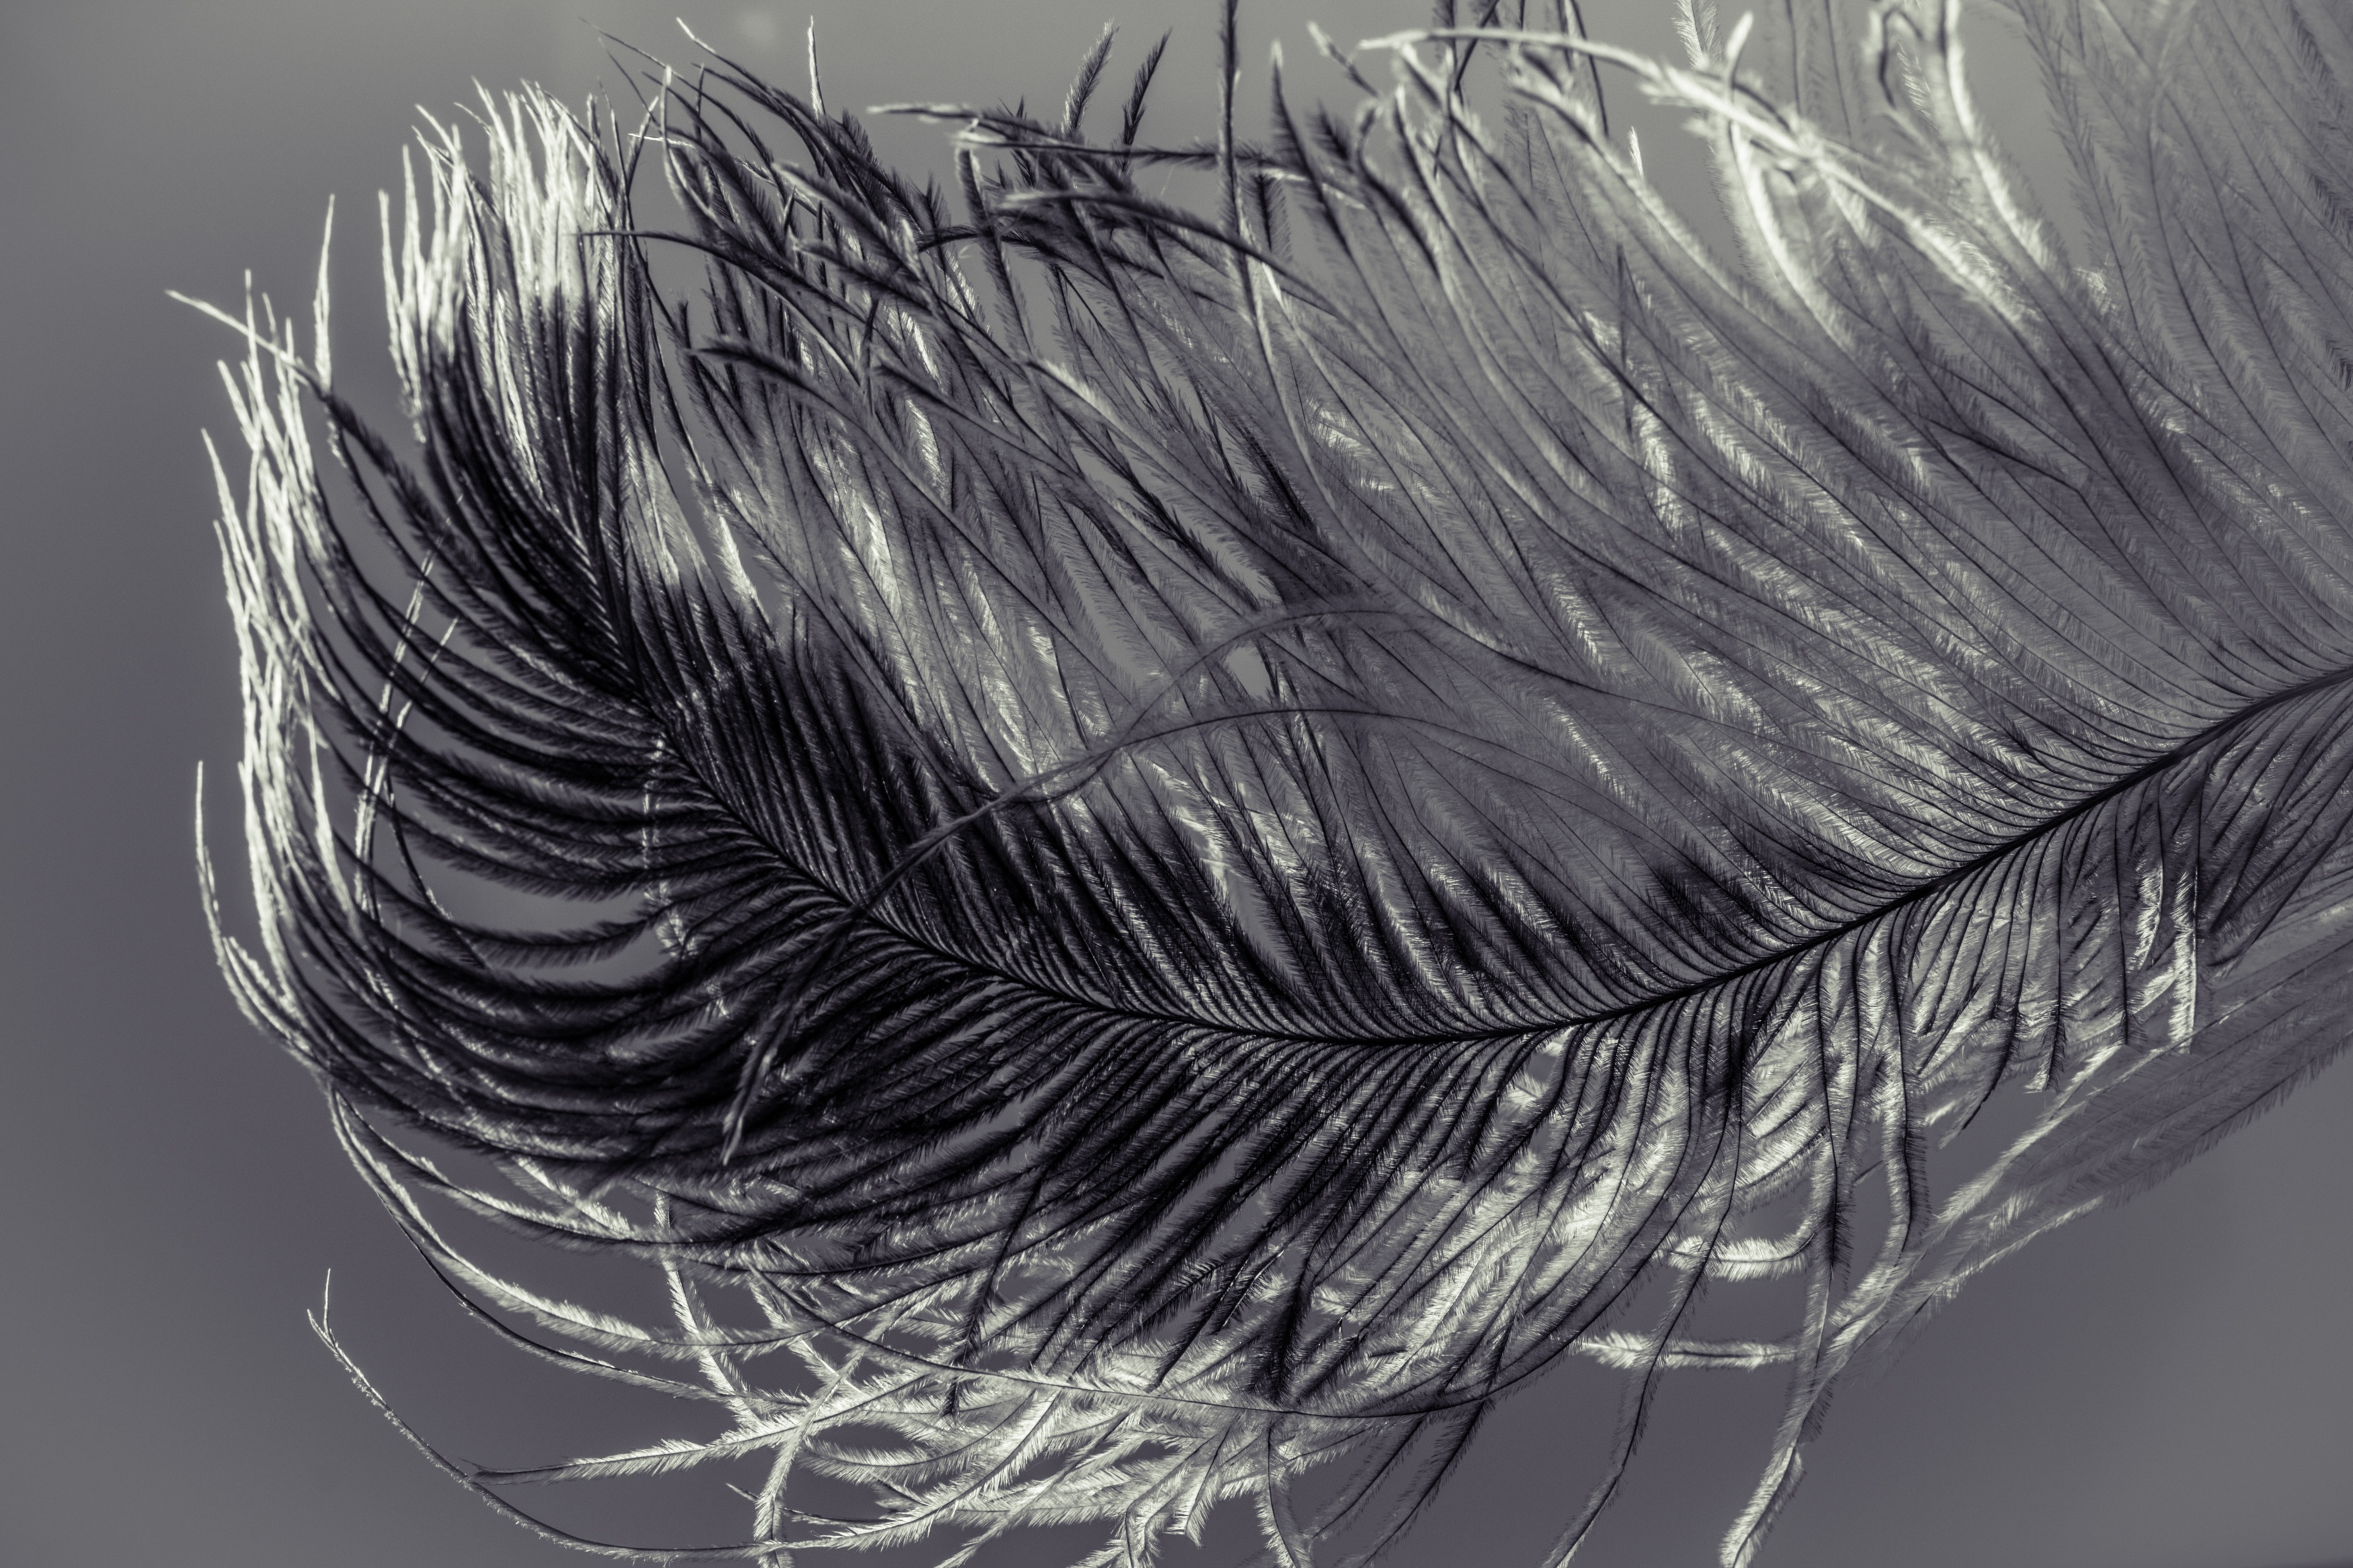
bird, wing, black and white, line, spring, black, monochrome, close, feather, material, plumage, close up, sketch, drawing, tender, strauss, spring dress, airy, bird feather, ease, strauss spring, monochrome photography, fashion accessory